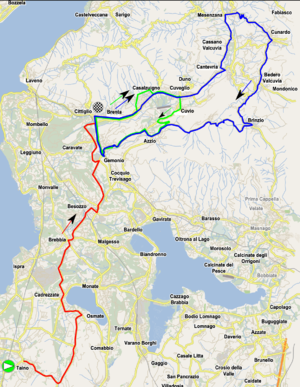
Trofeo Alfredo Binda-Comune di Cittiglio 2019
Trofeo Alfredo Binda-Comune di Cittiglio 2019 var den 44. udgave af cykelløbet Trofeo Alfredo Binda-Comune di Cittiglio. Løbet var en del af UCI Women's World Tour og blev arrangeret 24. marts 2019. Løbet blev vundet af hollandske Marianne Vos fra CCC-Liv.